Isaac Thomas Shutt

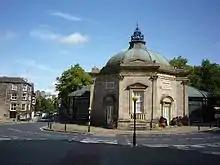
Royal Pump Room

In 1842 at the age of 24 years he designed the neo-classical Cheltenham Pump Room in Harrogate, a Grade II* listed building which is now known as the Royal Pump Room. The glazed Annexe was added in 1913 by architect Leonard Clarke (fl.1913–1939) In his obituary, the "Pateley Bridge and Nidderdale Herald" said, "Mr Shutt, as an architect, has left behind him numerous specimens of his skill, foremost amongst which is the Royal Sulphur Well – a piece of architecture surpassing in originality of design and suitability to its object any similar work of its day in Harrogate."